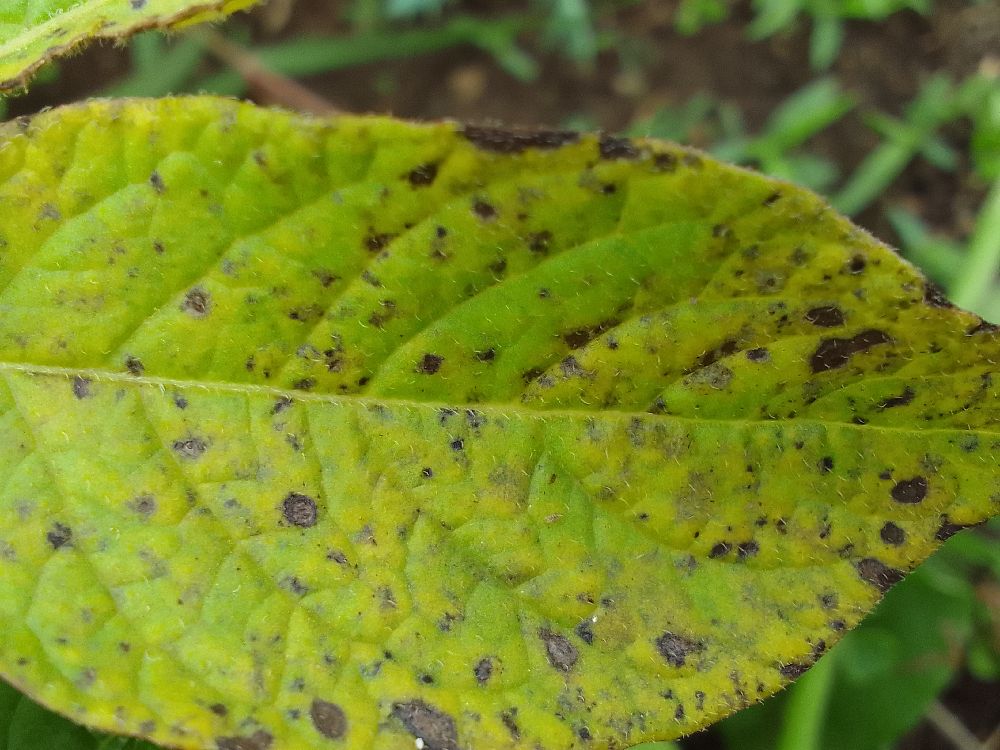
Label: Early blight